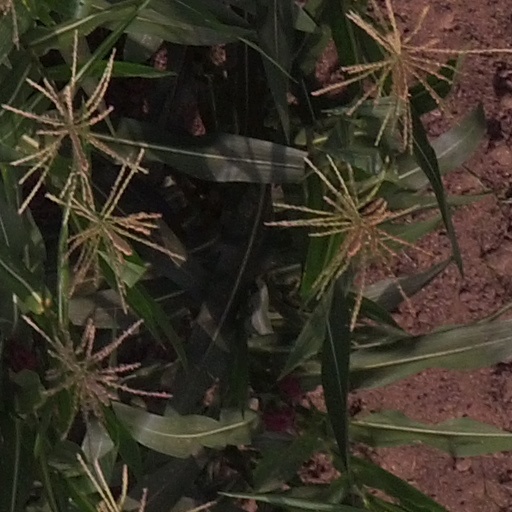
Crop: maize; corn